Viva Rapid Transit

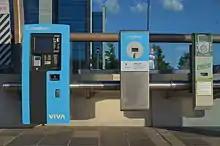
Viva ticket validation and Presto machines

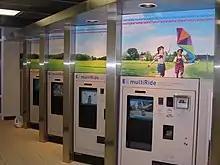
Viva ticketing machines at the Finch Bus Terminal

Viva services are covered by the same fare structure as conventional YRT bus routes. This means riders can transfer between Viva and regular YRT services without paying an additional fare. Riders can also transfer from TTC buses operating in York Region, assuming that they have paid the YRT fare when boarding the TTC bus (when in York Region) or exiting the TTC bus (when travelling to York Region from Toronto) as well as Brampton Transit's bus rapid transit counterpart, Züm. Additionally, Presto card and contactless credit and debit card paying customers who pay single Viva bus fares using their stored card balance are eligible to transfer to or from GO Transit services at discounted co-fare rates through the "Ride to GO" program.